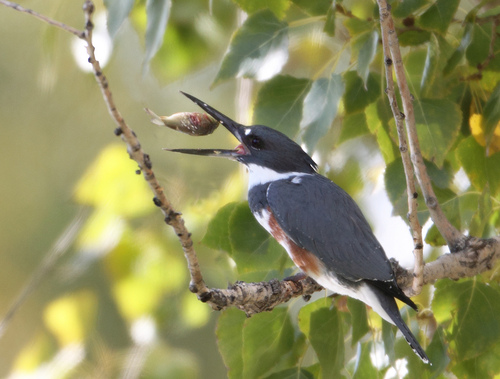
the bird has a long black bill as well as a black eyering.
the bird has a black crown, nape, coverts and breast, with brown and white covering the rest of it's body.
this bird has a very large long bill, a white superciliary, and a gray crown, primaries, and secondaries.
small black and white bird with a long sharp beak. has a white belly with small brown markings.
this is a black bird with brown spots on its belly and a white throat.
small bird with a very long black beak, a while throat and belly and dark grey head and wings.
this bird has wings that are black and has a white belly
this bird has a long flat beak, black head, black wings, black tail with white undertail coverts, and white belly with some brown on the side.
the bird has a long thin bill with a grey body and a white collar.
a bird with a white breast and gray wings and a long black pointed beak.
Species: Belted Kingfisher